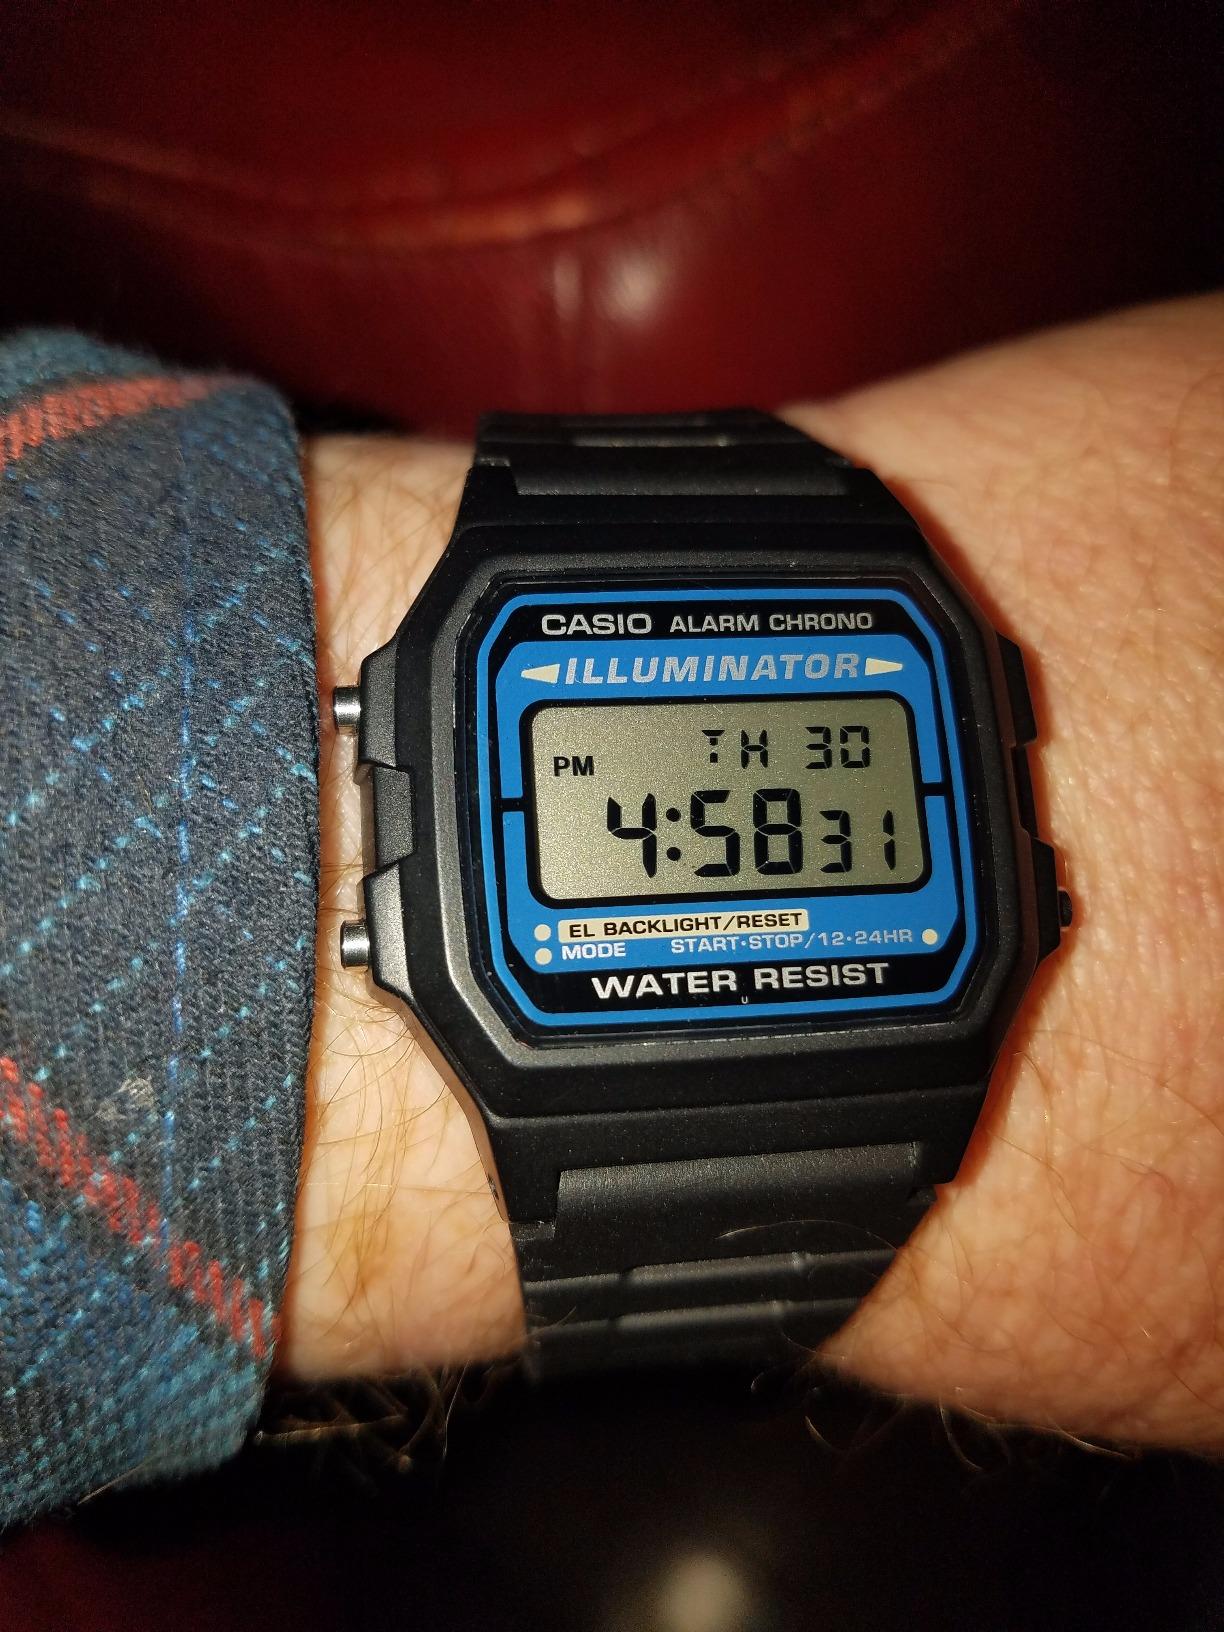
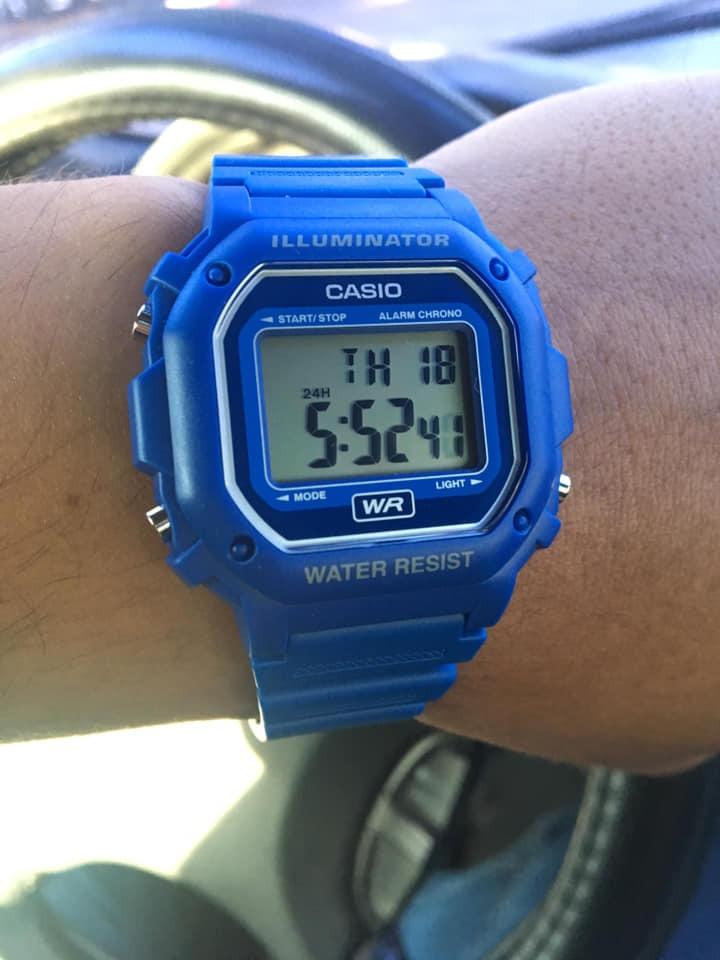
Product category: accessories_watch
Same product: no